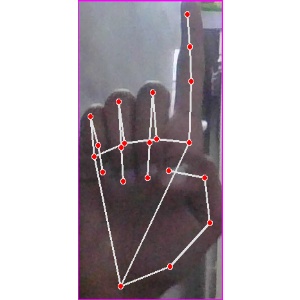
अक्षर: क